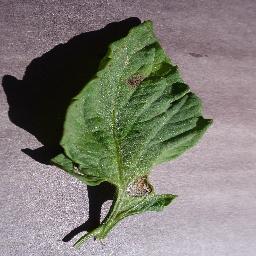
Label: Tomato___Early_blight